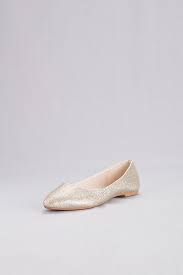
Label: Ballet Flat